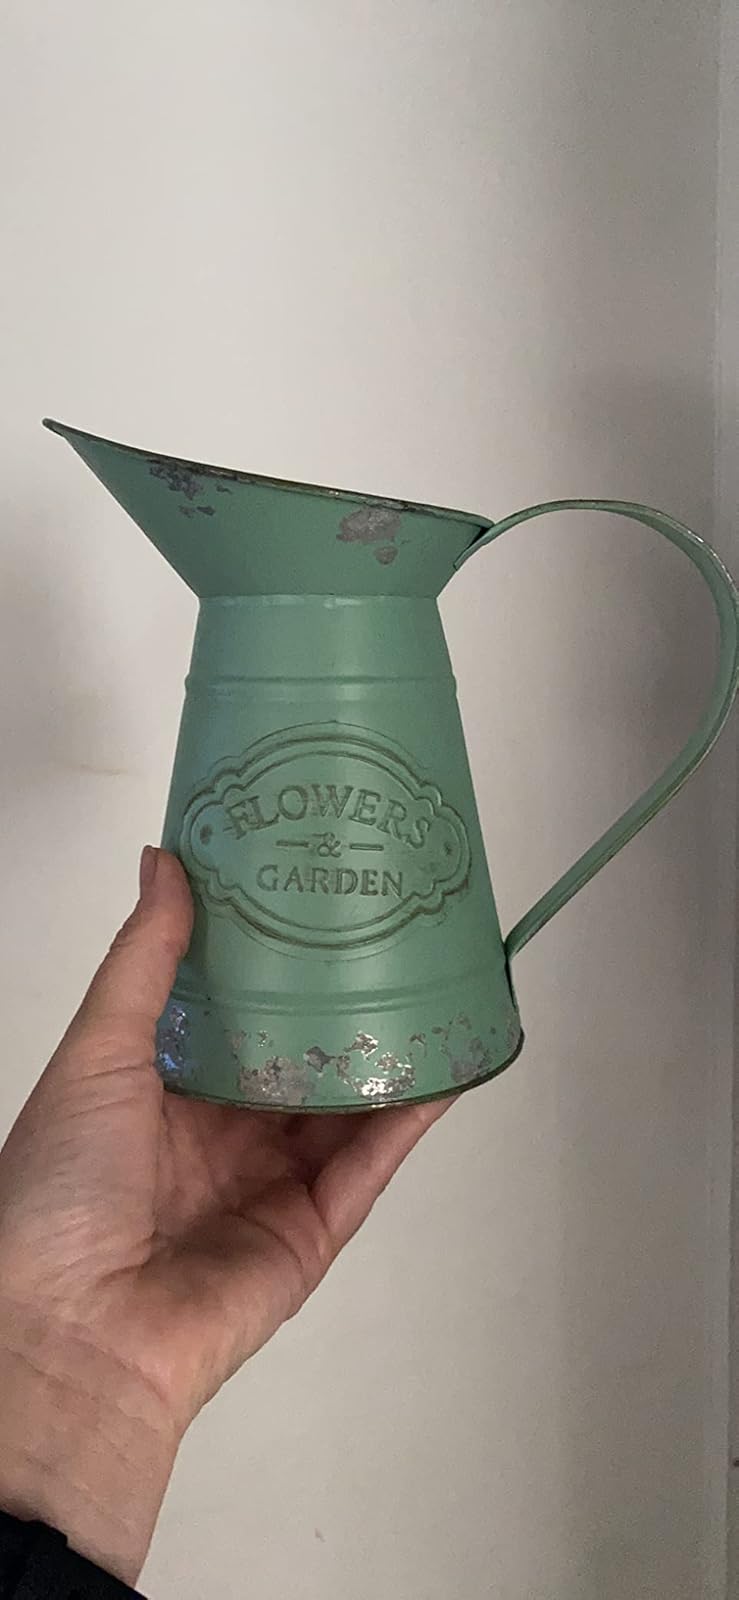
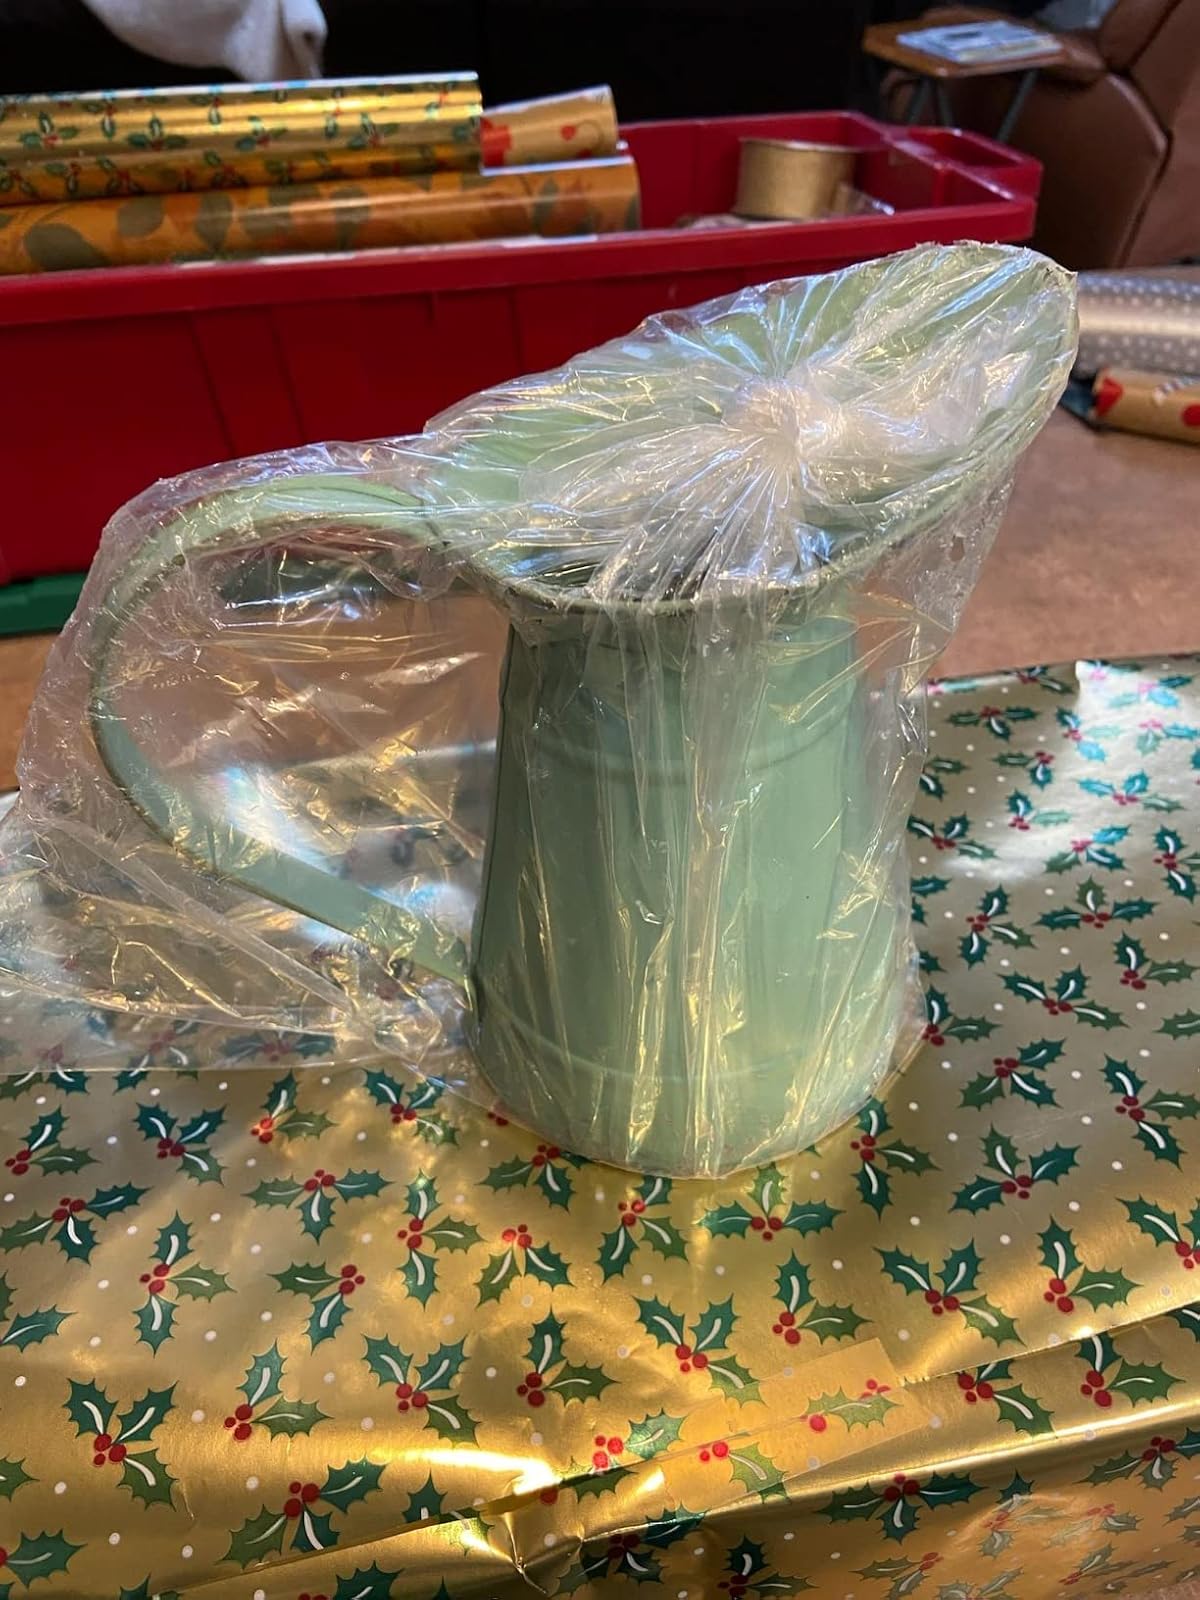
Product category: vase
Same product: yes